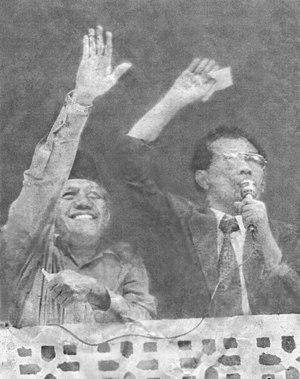
Le politicien de l'opposition Sri Bintang Pamungkas (à droite) et le dirigeant syndical Muchtar Pakpahan sur le balcon de l'aile des prisonniers de la prison Cipinang à Jakarta accueillent leurs partisans. Des centaines d'entre eux attendent aux portes de la prison après l'annonce de leur libération par le gouvernement. Bahasa Indonesia: Ketua SBSI Mukhtar Pakpahan dan Ketua Partai Uni Demokrasi Indonesia (PUDI) Bintang Pamungkas melambaikan tangan kepada para pendukungnya yang sedang menunggu pembebasan keduanya di luar Gedung LP Cipinang Jakarta.